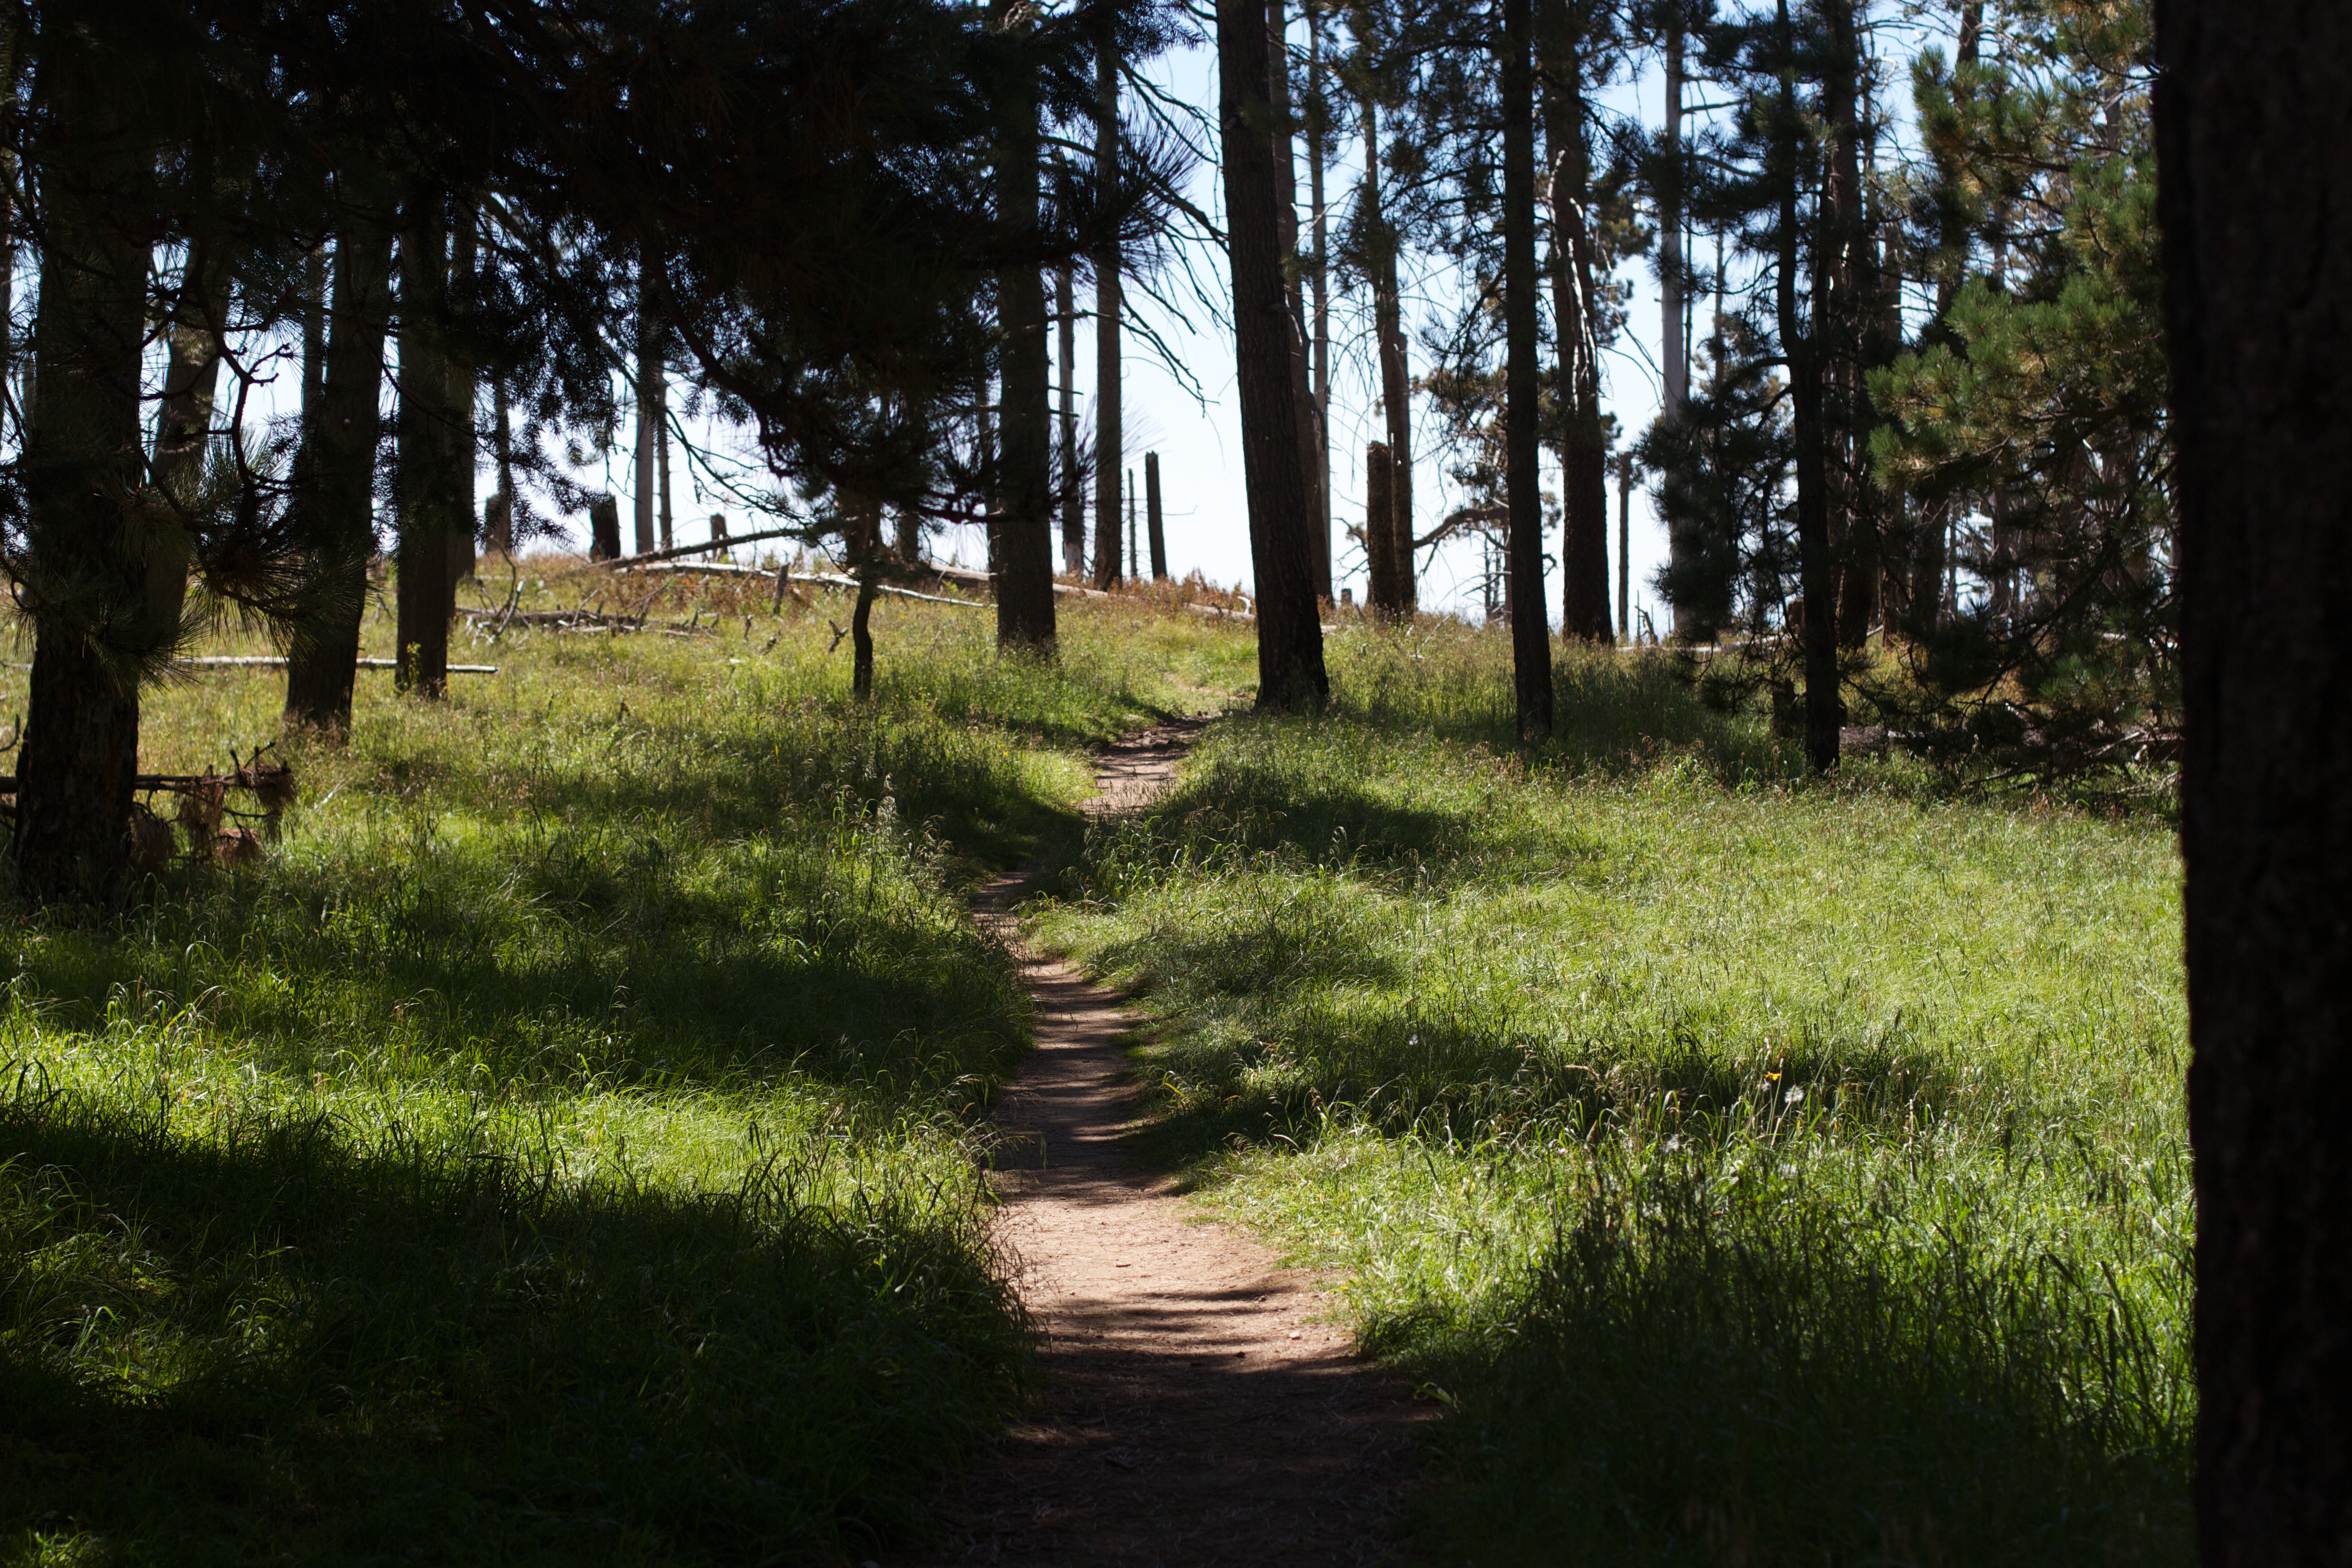
tree, nature, forest, grass, wilderness, plant, lawn, meadow, sunlight, leaf, green, pasture, autumn, woodland, habitat, ecosystem, rural area, natural environment, woody plant